Jaws of Darkness

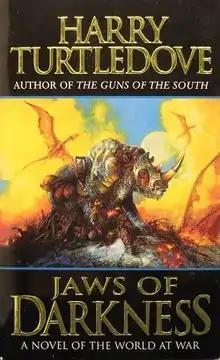

Jaws of Darkness (2003) by Harry Turtledove is the fifth book in the Darkness series.